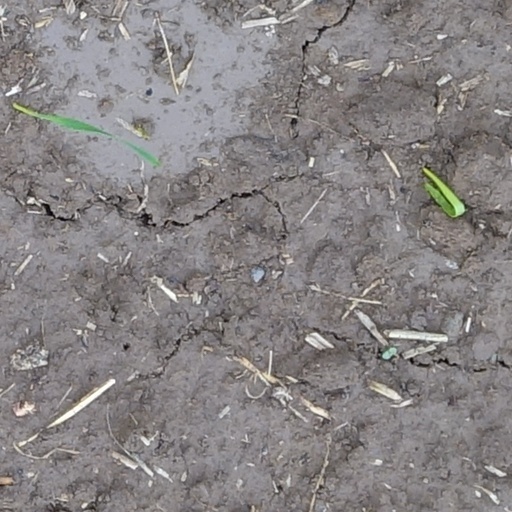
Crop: wheat